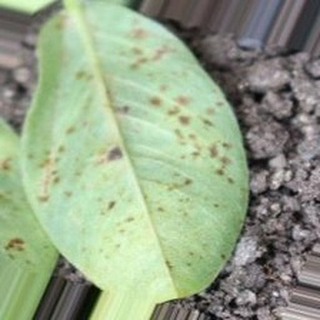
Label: groundnut_rust